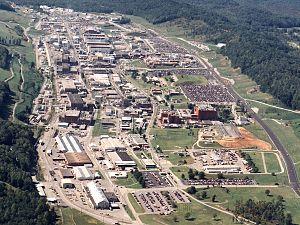
Le procédé COLEX est une méthode chimique de séparation isotopique du lithium 6 et du lithium 7, basée sur l'utilisation du mercure.
Nick Nichols est un officier et un ingénieur de l'Armée de terre des États-Unis. Il a travaillé comme ingénieur pour le projet Manhattan. Il était responsable à la fois des installations de production d'uranium à Oak Ridge et des installations de production de plutonium au complexe nucléaire de Hanford, dans l'État de Washington.
Le Y-12 National Security Complex est un centre de recherche nucléaire exploité sous la responsabilité de l'administration nationale de la sécurité nucléaire, au sein du département de l'Énergie des États-Unis.